Razzakov

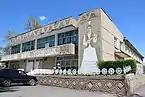
The Razzakov House of Culture, which also houses the Leylek District Library

Razzakov is the administrative center of Leylek District to which it is subordinated. All of the administrative agencies of the District of Leylek are in Razzakov.